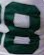
Number: 8